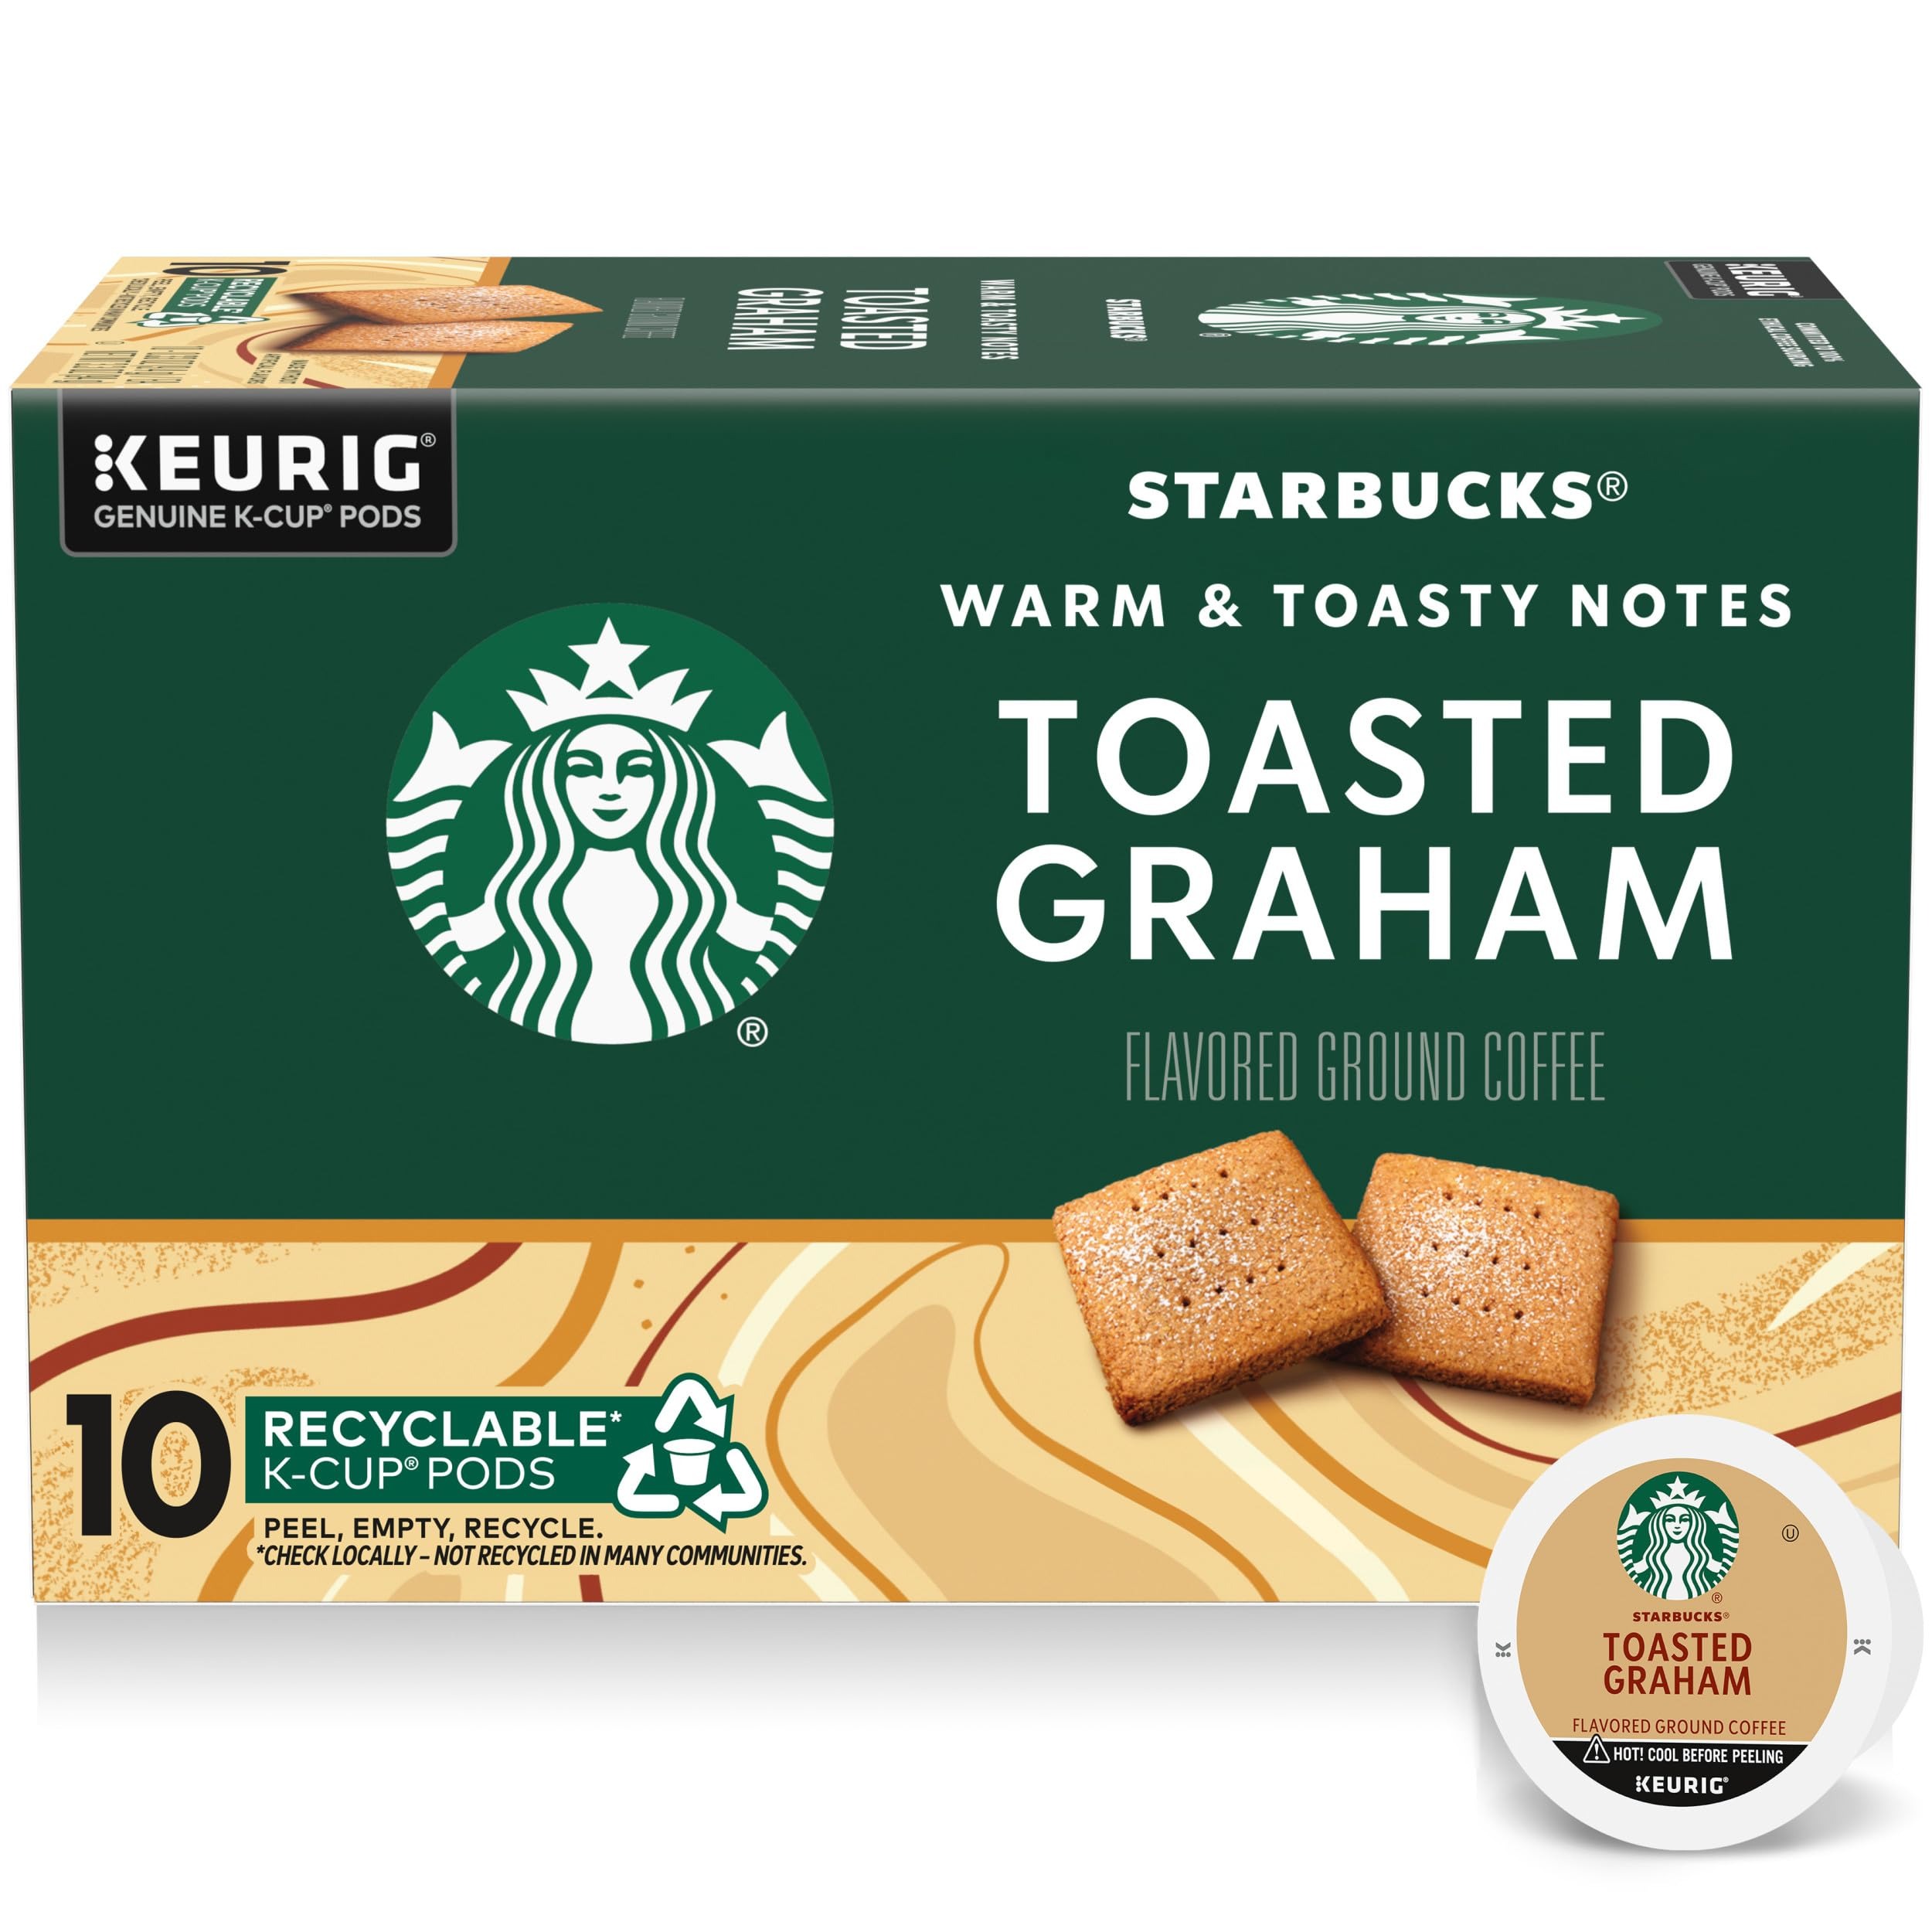
Item Name: Starbucks K-Cup Coffee Pods, Toasted Graham Flavored Coffee, Naturally Flavored, 100% Arabica, 1 box (10 pods)
Bullet Point 1: PREMIUM COFFEE IN A K-CUP—Starbucks delivers exceptional coffee cup after cup with this 10-count K-Cup pod box of Toasted Graham Flavored Coffee for Keurig brewers
Bullet Point 2: STARBUCKS TOASTED GRAHAM FLAVORED COFFEE—Warm up with a cozy mug full of sweet toasted graham with the warm and toasty notes of this flavored coffee
Bullet Point 3: FRESH TASTE—Starbucks adheres to the highest quality standards—shipping you the same carefully roasted 100% arabica coffee beans we brew in our cafés
Bullet Point 4: MAKE IT YOUR OWN—The perfect everyday cup, Starbucks coffee is great for adding personal touches of inspiration like milk, cream, syrup or a variety of other additions to make it your own
Bullet Point 5: ETHICALLY SOURCED—Starbucks is committed to 100% ethical coffee sourcing in partnership with Conservation International
Value: 10.0
Unit: Count

Price: 10